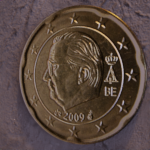
Coin value: 20cents
Country: be
Edition: 2009